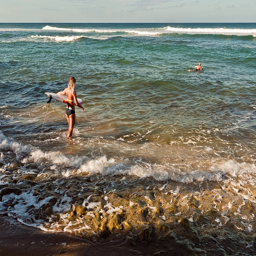
A woman is walking in the ocean carrying a surfboard.
A woman holding a surfboard walking into the ocean.
A woman is walking into the ocean with a surfboard.
A woman carrying a surfboard out into the ocean.
A woman in black bikini walking with white surfboard on beach.